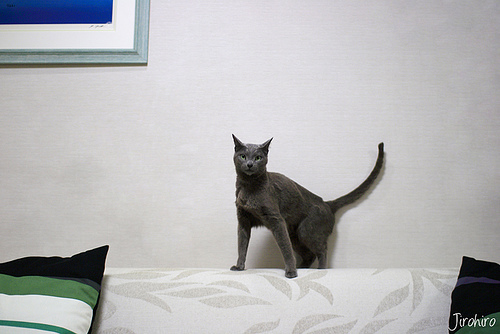
Breed: russian blue